Ron Stallworth

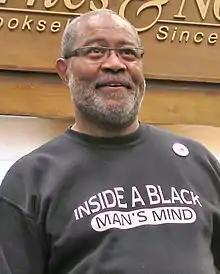
Stallworth in 2019

Ron Stallworth (born June 18, 1953) is an American retired police officer who infiltrated the Ku Klux Klan in Colorado Springs, Colorado, in the late 1970s. He was the first African-American detective in the Colorado Springs Police Department.